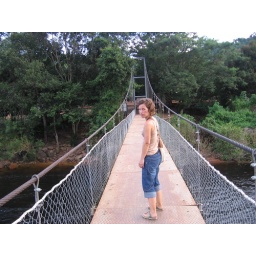
A bridge over the river outside of Kampot. This is where the rapids are